David Harris (American actor)

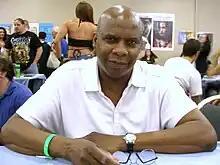
Harris in 2009

David Dominic Harris (June 18, 1949 – October 25, 2024) was an American television and film actor, most notable for his portrayal of Cochise, a young gang member, in the 1979 film "The Warriors". He appeared as a supporting actor in a number of films and television series, and commonly played police officers and military personnel.